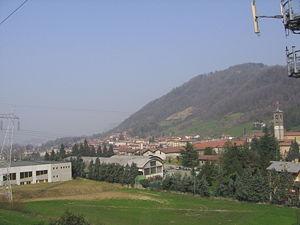
Pontida est une commune de la province de Bergame dans la région Lombardie en Italie.